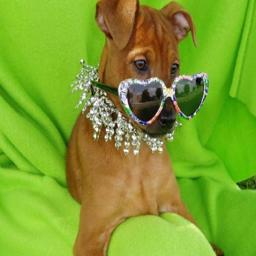
Animal: dogs